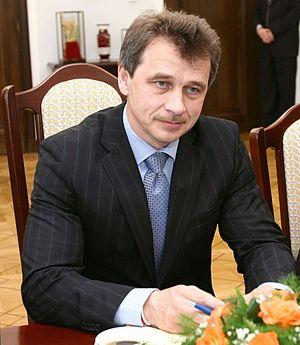
Anatol Ouladzimiravitch Liabiedzka, né le 27 juin 1961 dans le village de Tryliès, près de Minsk, est un homme politique biélorusse d'orientation libérale.